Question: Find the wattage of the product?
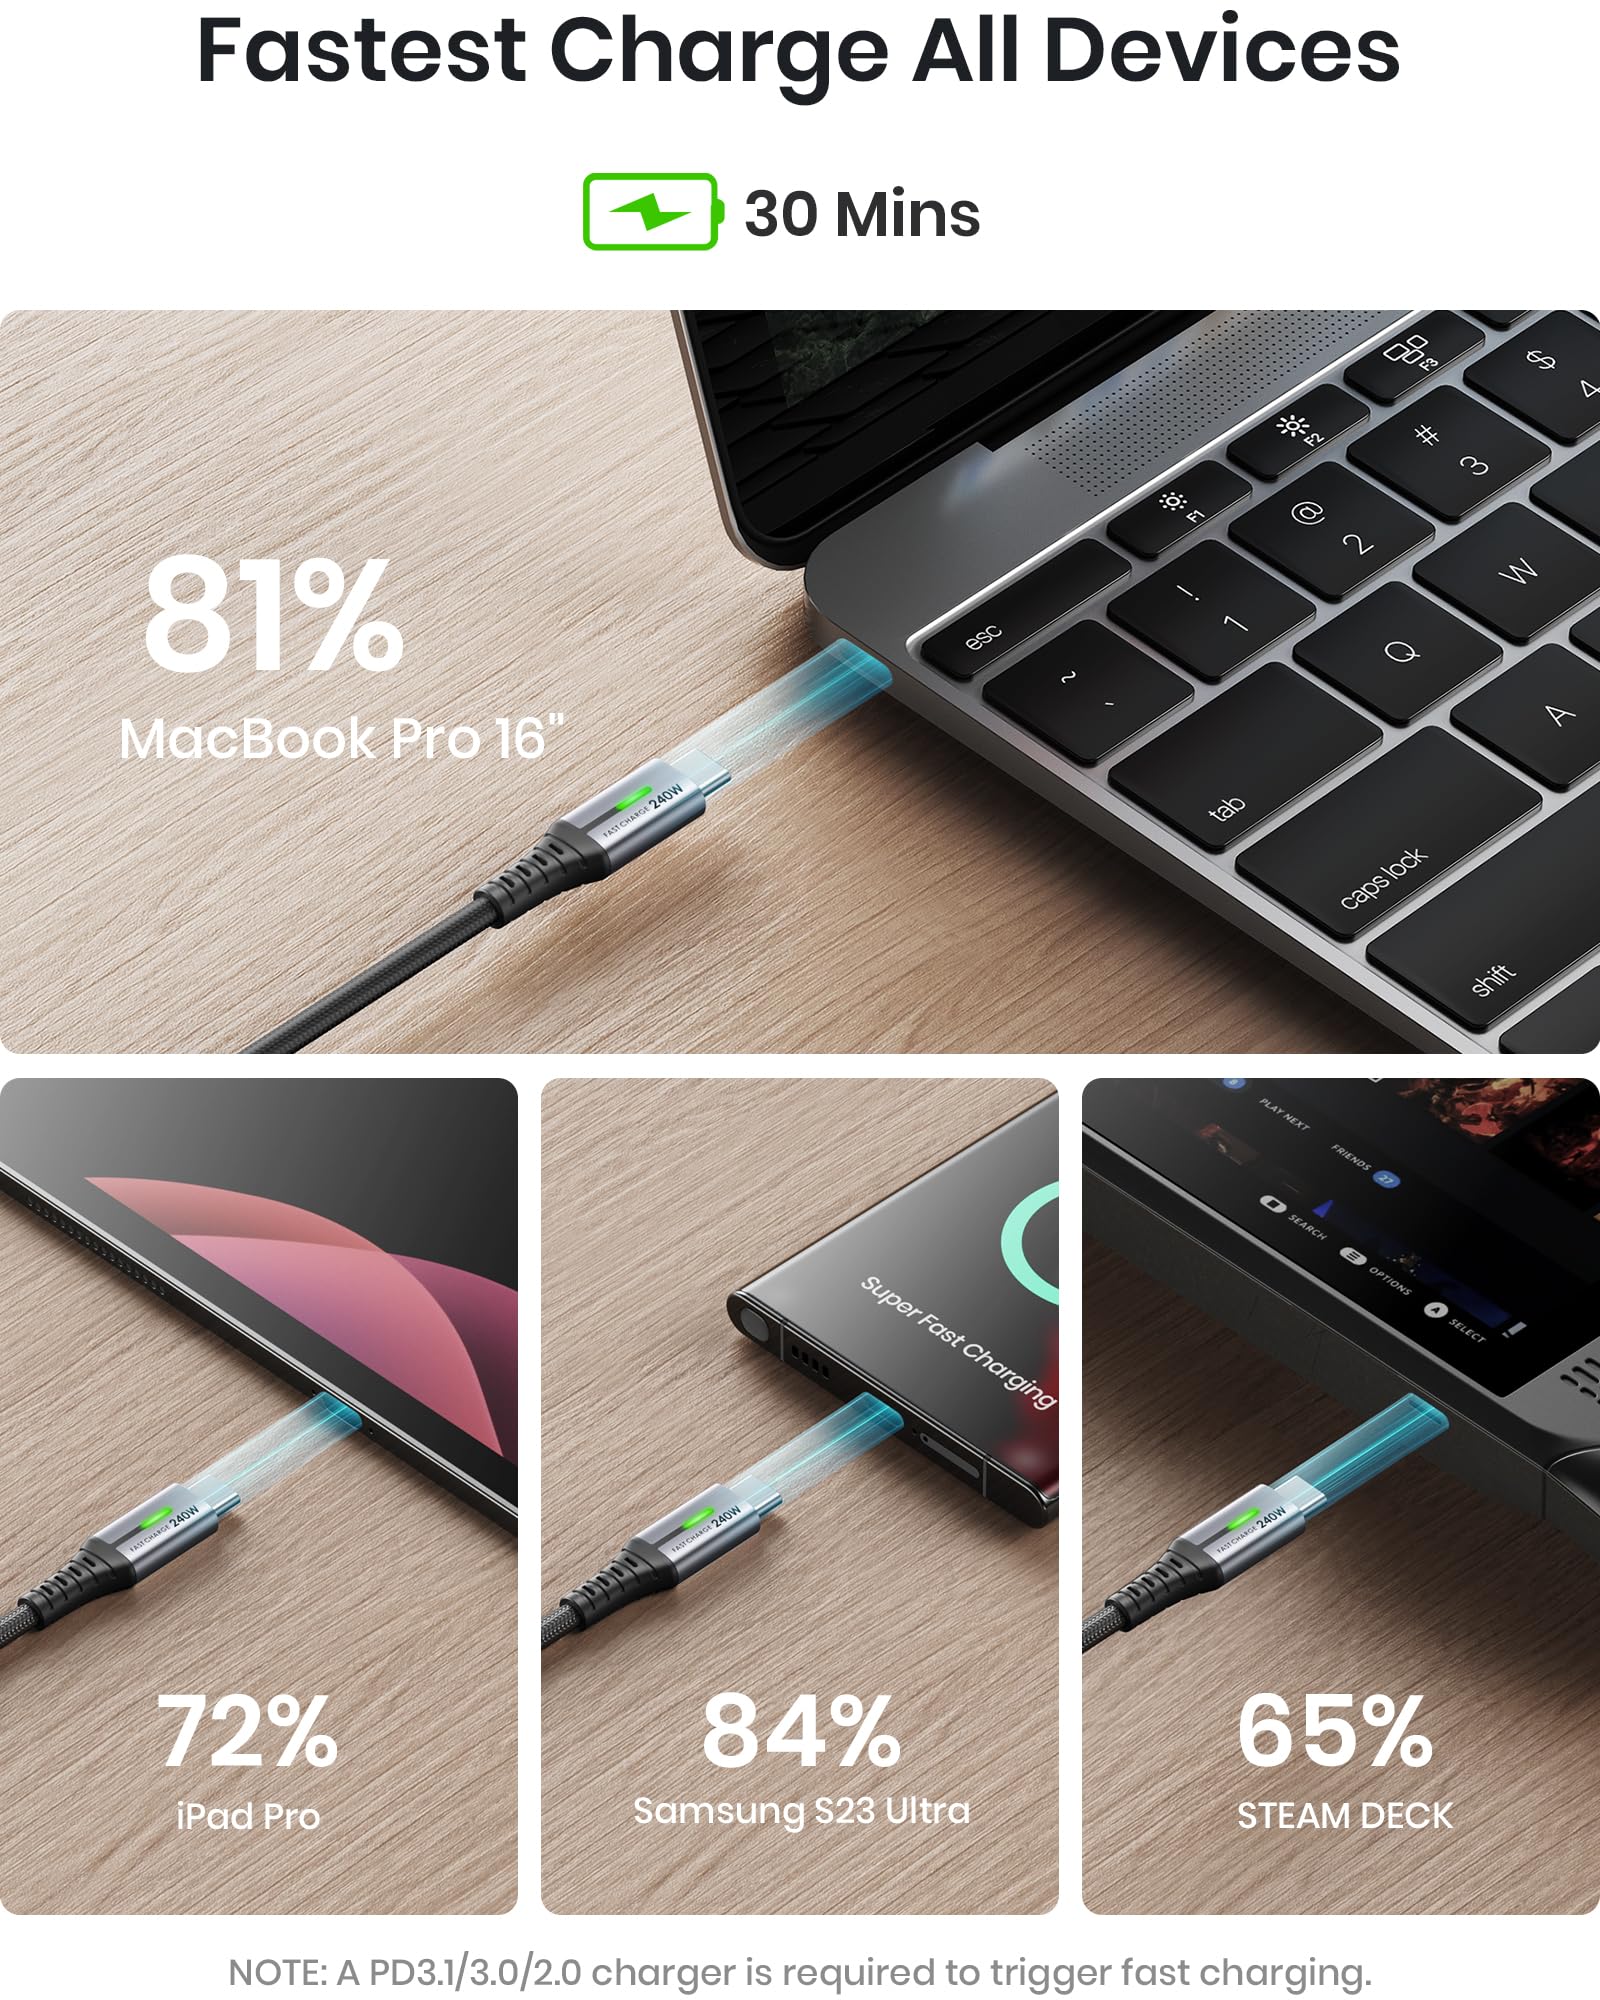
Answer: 240.0 watt